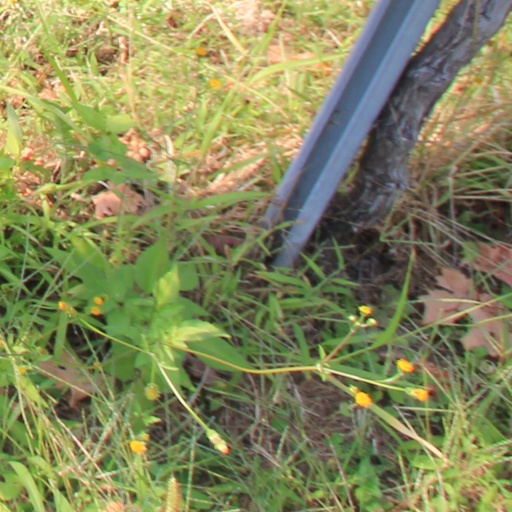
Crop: grape